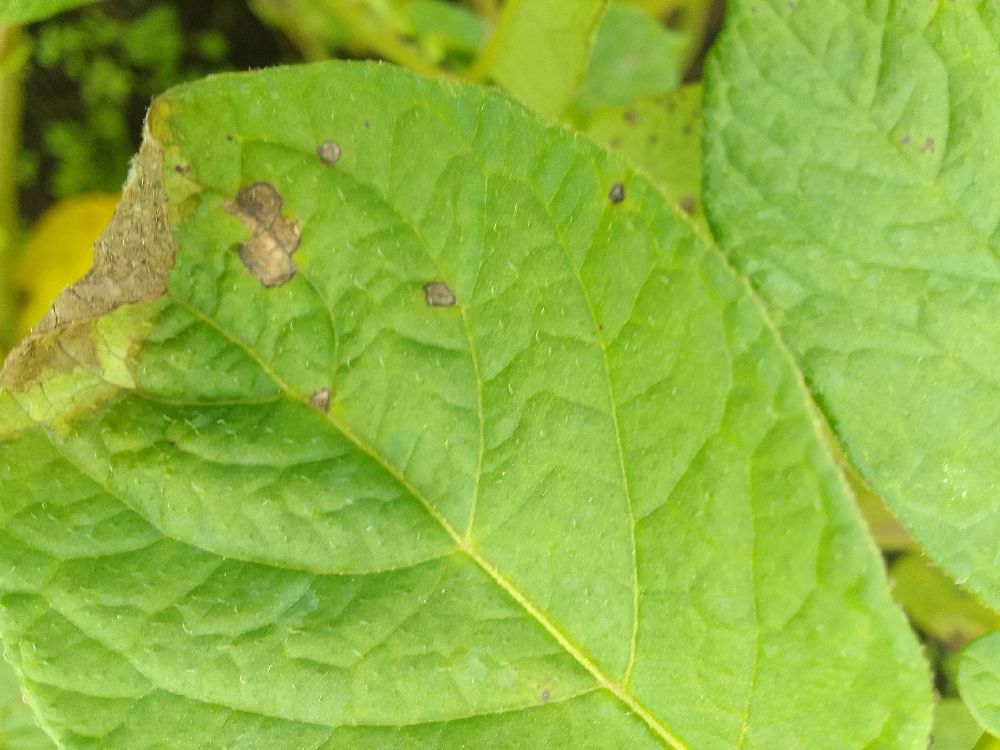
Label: Late blight